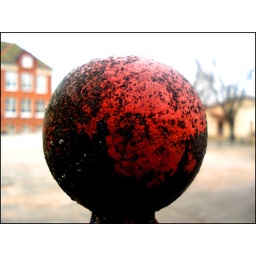
Ball, red world, knob, in your face